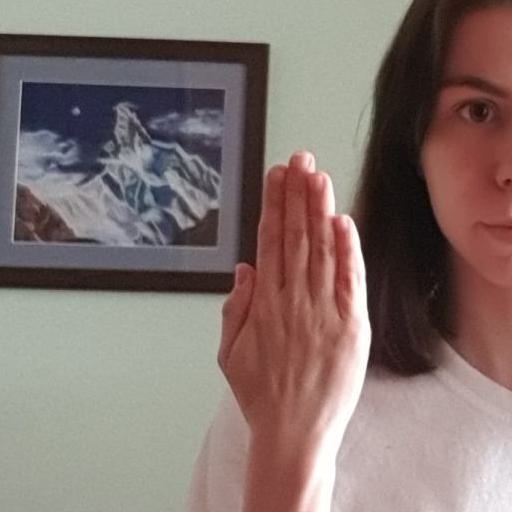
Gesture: stop_inverted